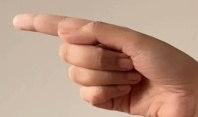
ASL sign: G